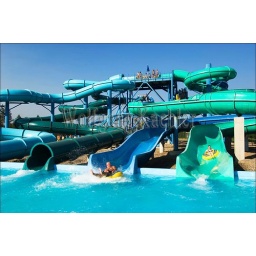
Usa, idaho, near coeur d'alene, silverwood theme park, boulder beach water park, water slides